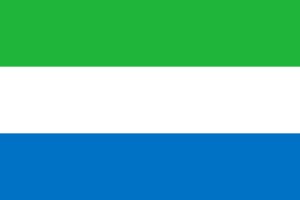
Sierra Leones flag
Sierra Leones flag. Størrelsesforhold 2:3
Sierra Leones flag blev officielt taget i brug 27. april 1961. Flaget er en trikolore i farverne grønt, hvidt og blåt. Det grønne står for landbrug, bjerge og landets naturressourcer. Det blå symboliserer håbet om at den naturlige havn i Freetown vil bidrage til fred i verden. Det hvide symboliserer enhed og retfærdighed.